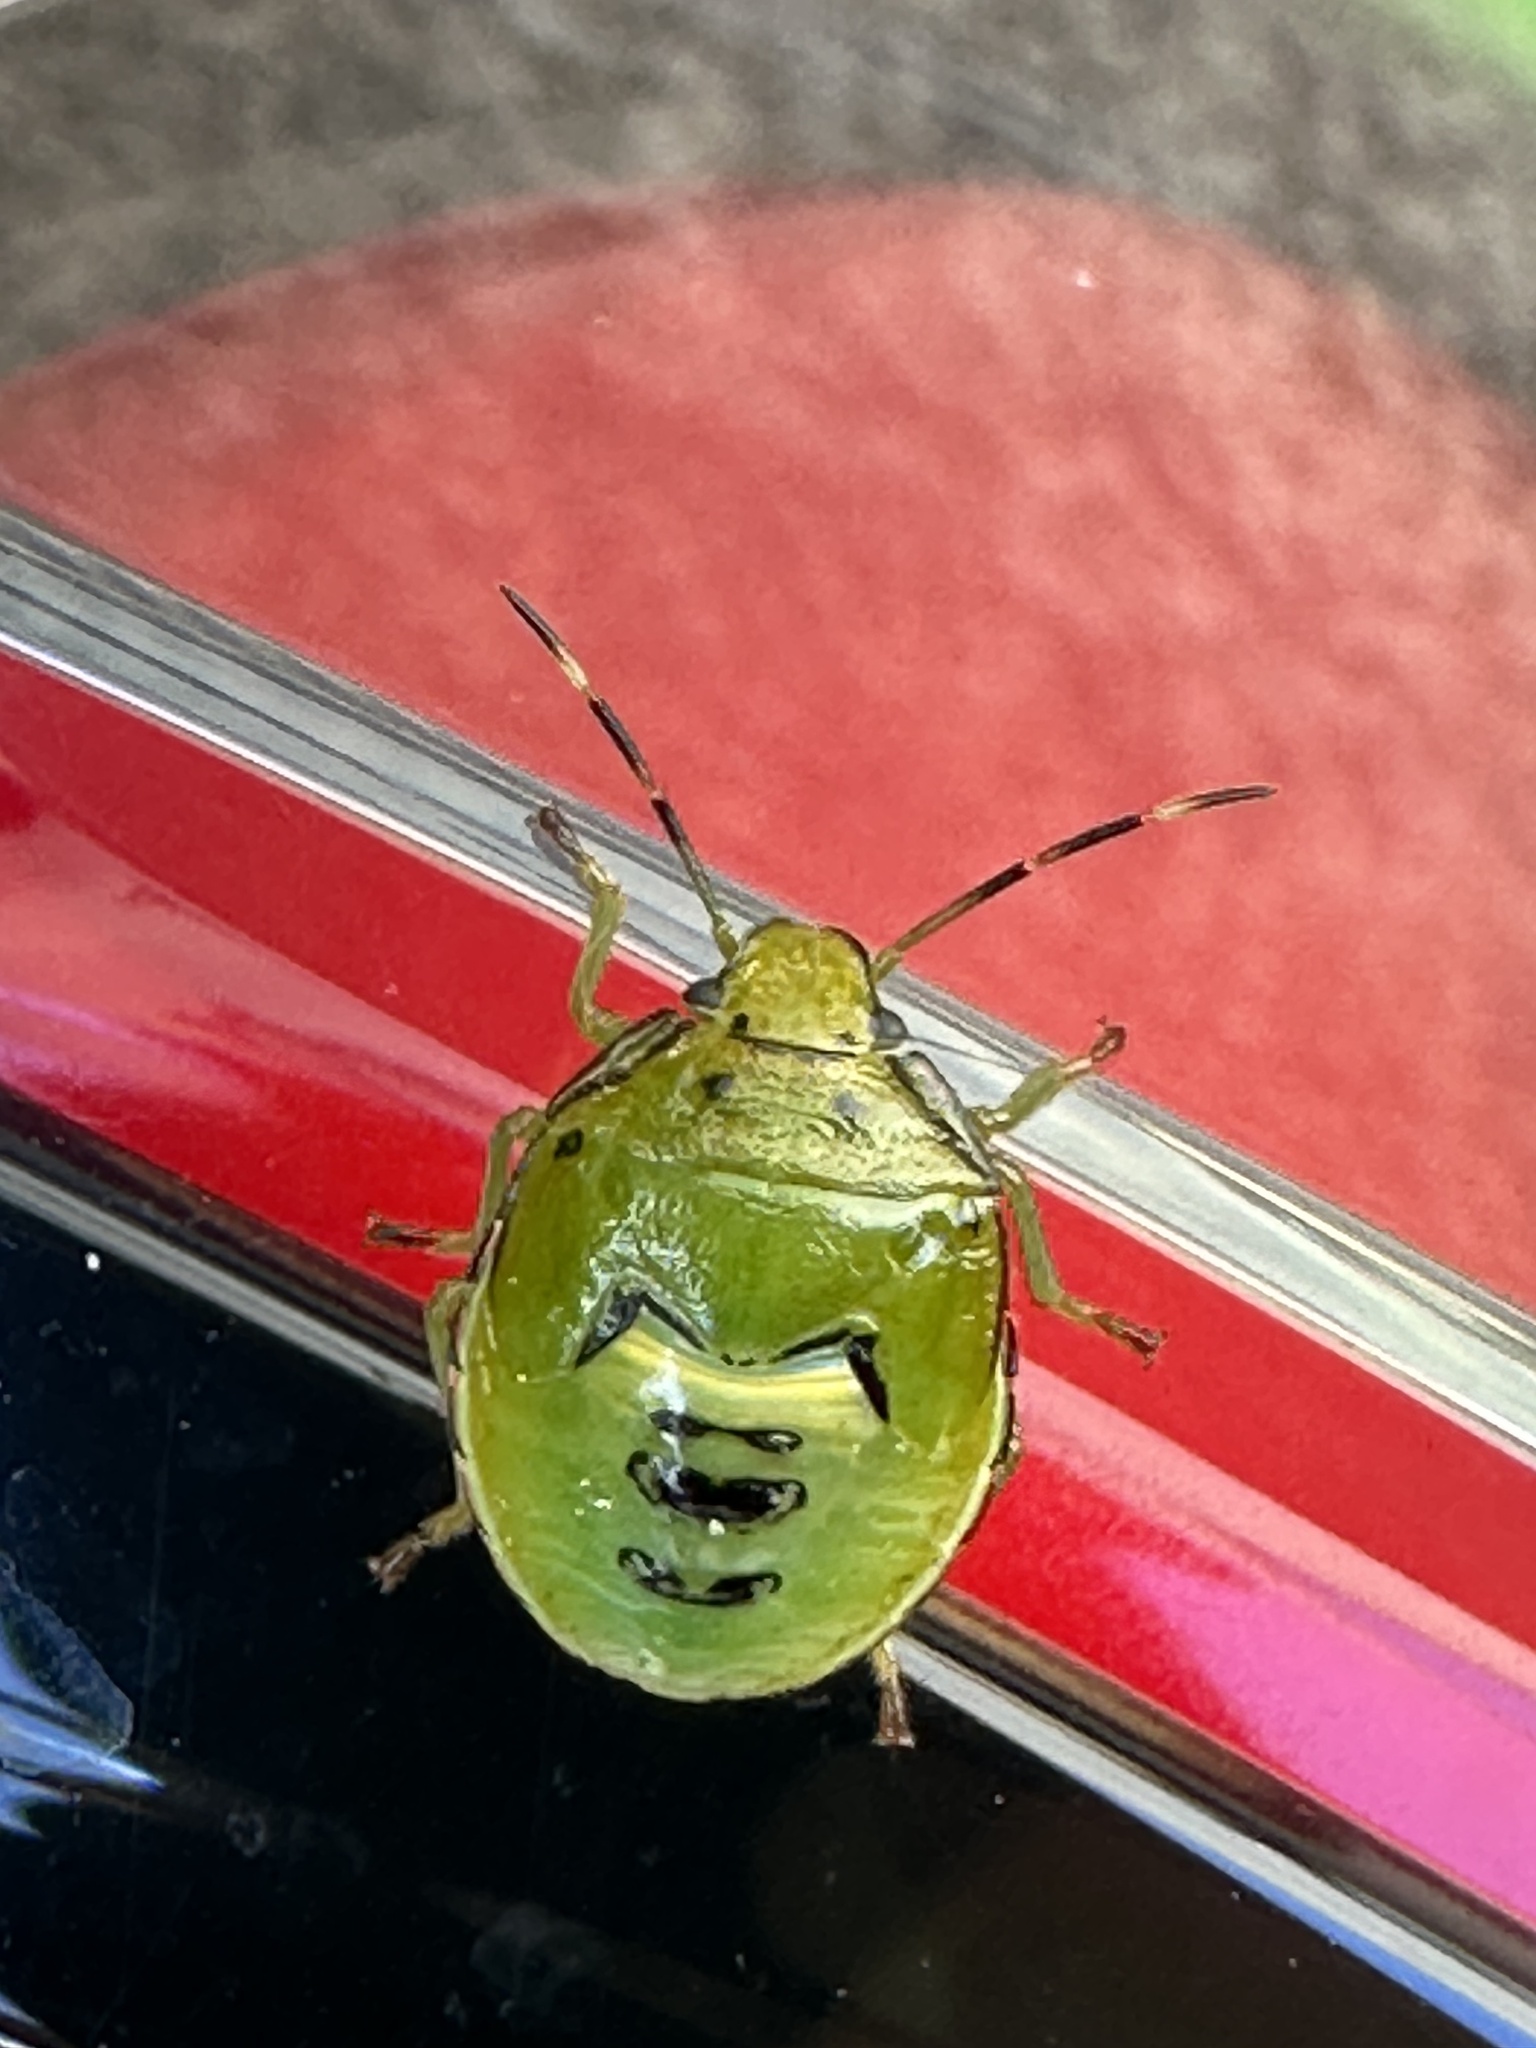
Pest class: stink_bug